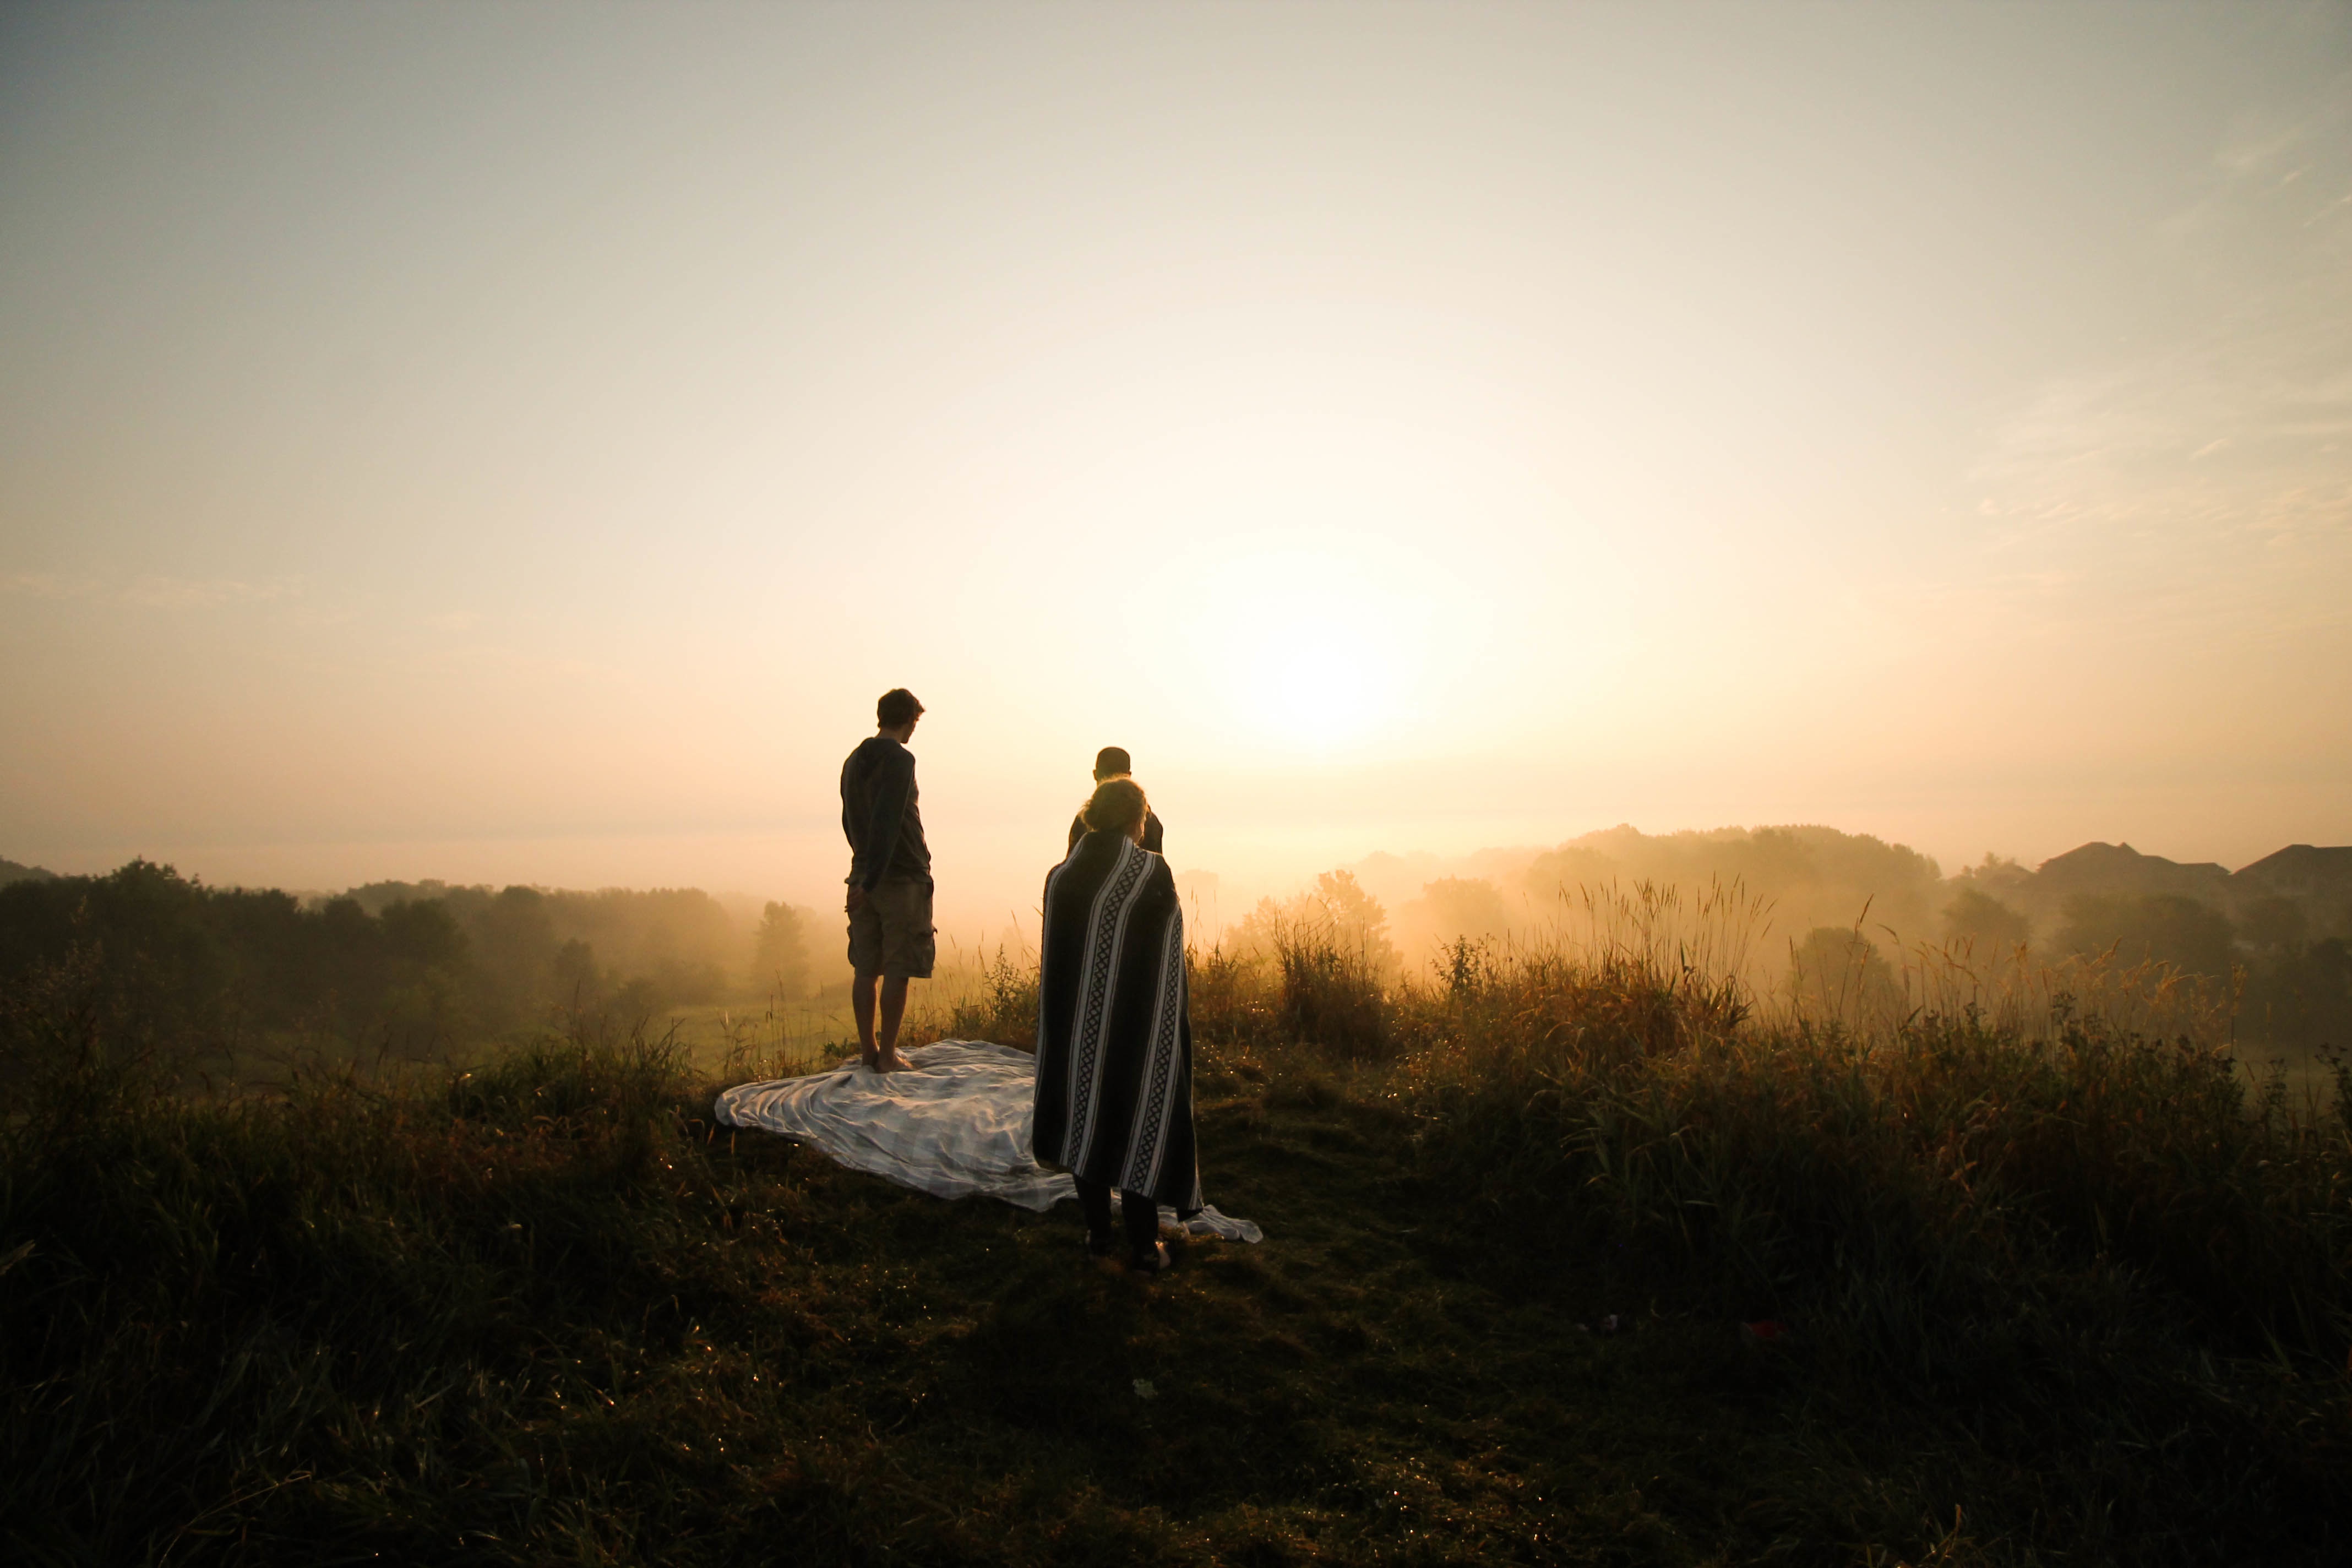
landscape, nature, horizon, silhouette, mountain, sun, fog, sunrise, sunset, mist, sunlight, morning, hill, dawn, dusk, evening, blanket, friend, sheet, natural environment, atmospheric phenomenon